Question: Please indicate a possible affordance area of baseball bat that can be used for hitting
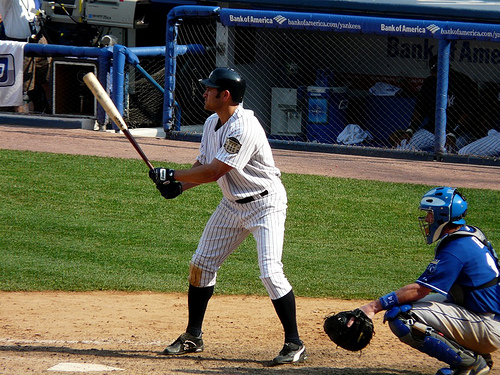
Answer: [81.197, 69.848, 118.167, 117.121]